Pyotr Ilyich Tchaikovsky and the Belyayev circle

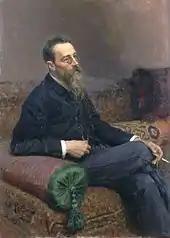
Portrait of Rimsky-Korsakov by Ilya Repin

Tchaikovsky's relationship with Rimsky-Korsakov had gone through changes by the time he visited St. Petersburg in November 1887. As a member of The Five, Rimsky-Korsakov had been essentially self-educated as a composer. He regarded Tchaikovsky with suspicion since he possessed an academic background and did not agree with the musical philosophy espoused by The Five. However, when Rimsky-Korsakov was appointed to a professorship at the Saint Petersburg Conservatory in 1871, he recognized that he was ill-prepared to take on such a task. He had also reached a compositional impasse, and realized he was essentially on a creative path leading nowhere. He sent a letter to Tchaikovsky in which he outlined his situation and asked what he ought to do. The letter "deeply touched and amazed" Tchaikovsky with its poignancy. As Tchaikovsky later relayed to Nadezhda von Meck, "Of course he had to study".